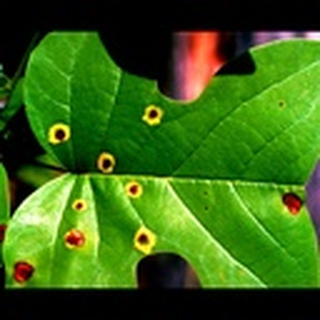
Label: cotton_target_spot